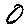
Label: 0